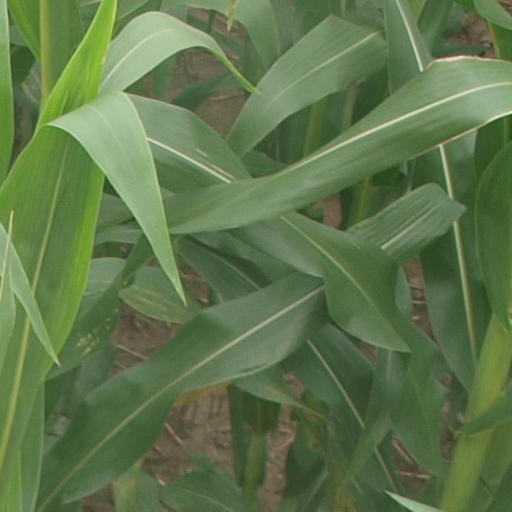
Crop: maize; corn